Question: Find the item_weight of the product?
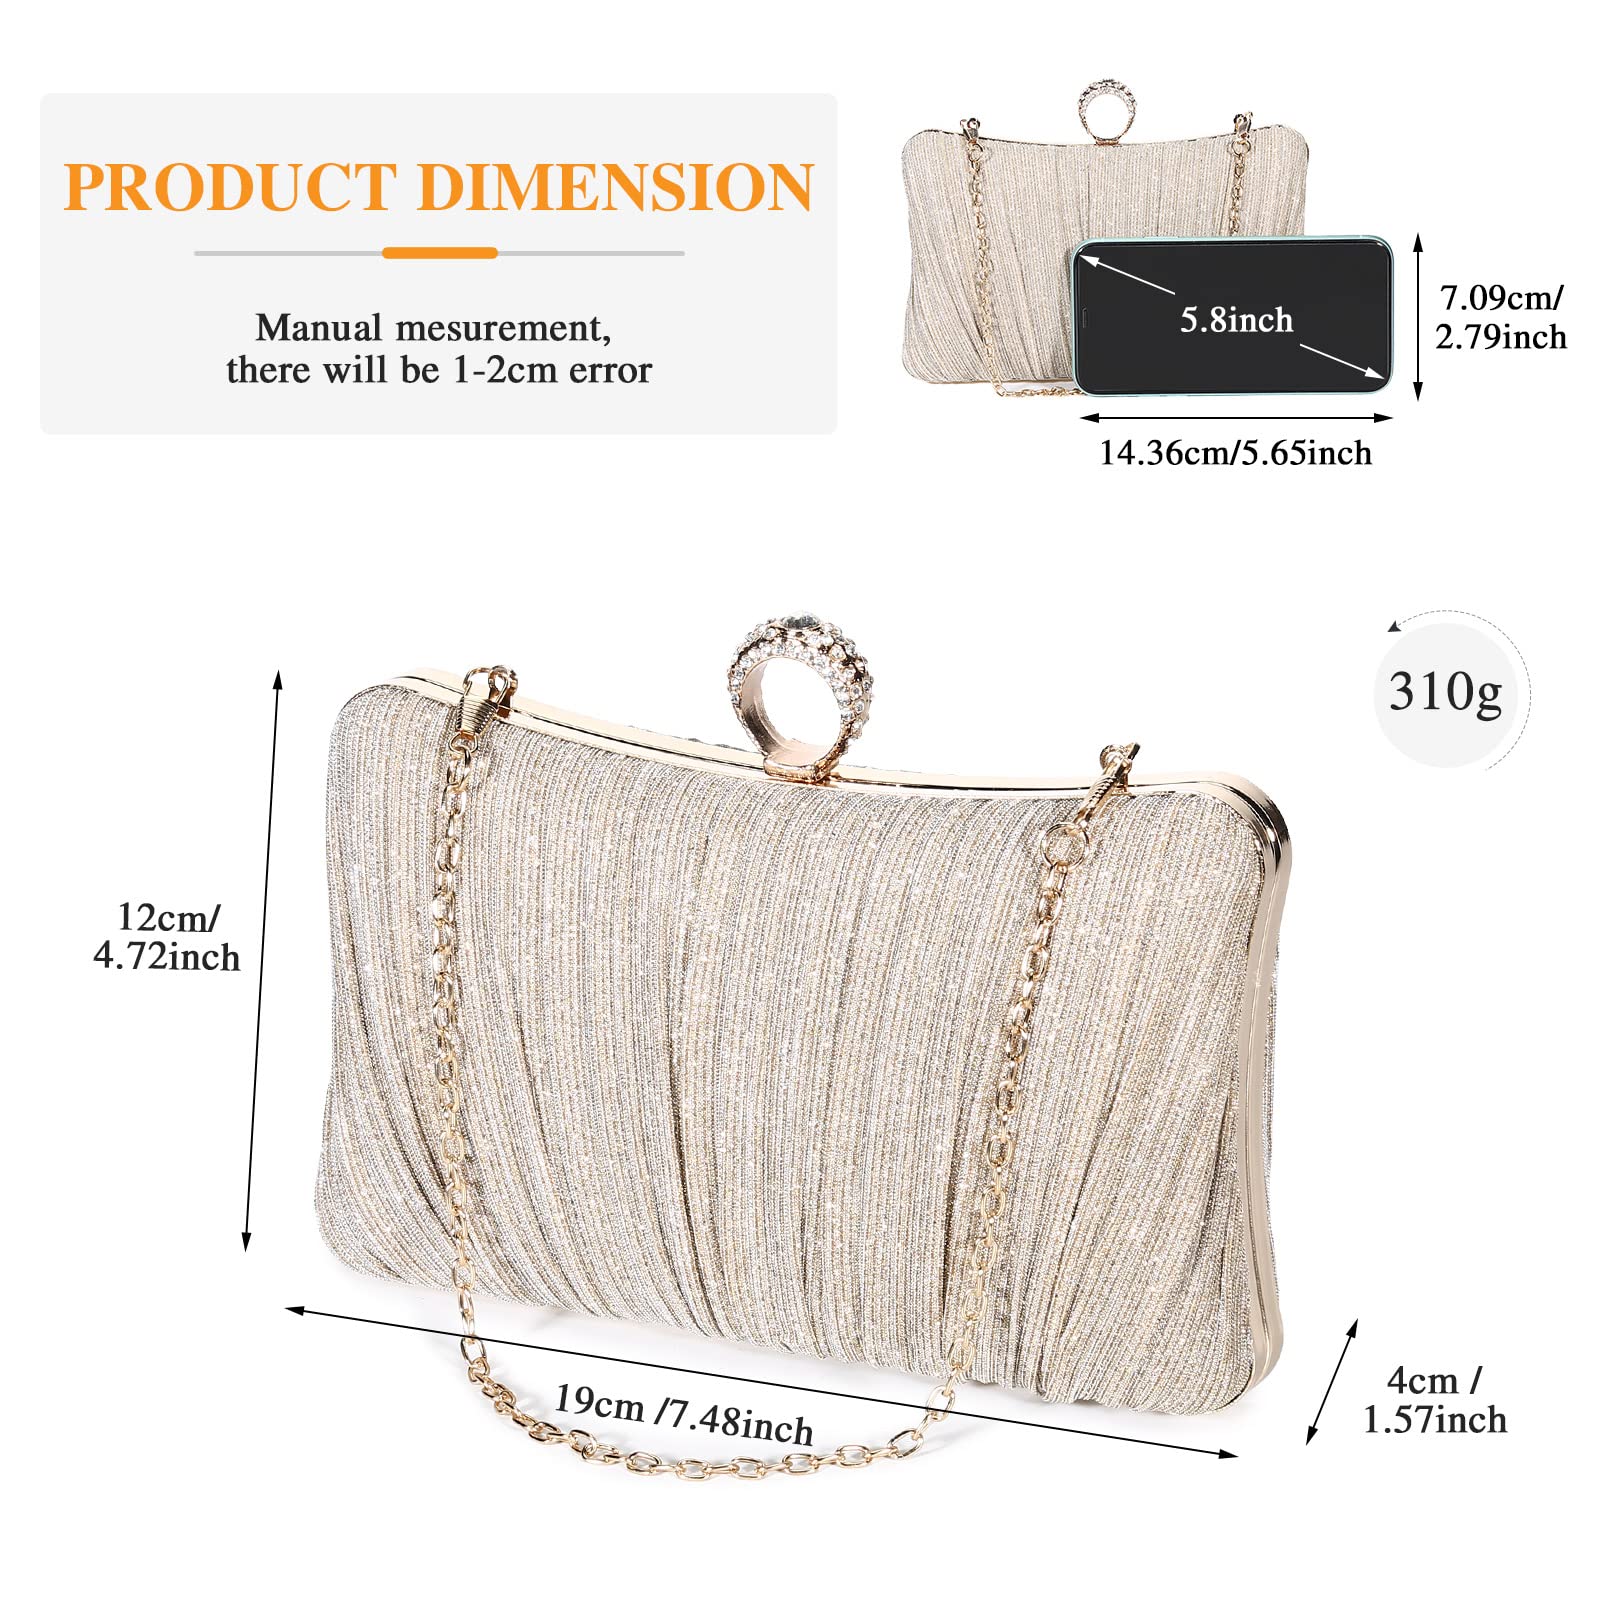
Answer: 310 gram